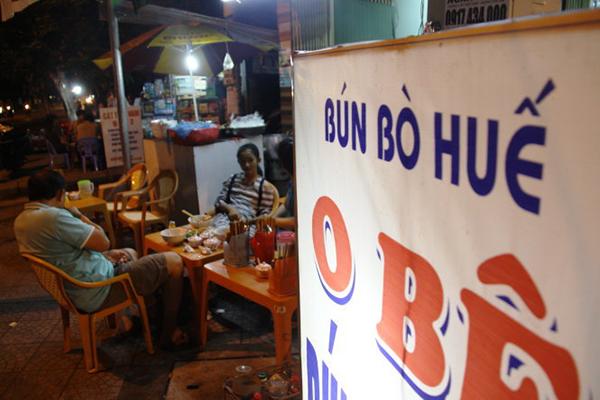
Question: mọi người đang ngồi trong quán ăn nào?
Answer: mọi người đang ngồi trong quán bún bò huế